Ancient Agora of Athens

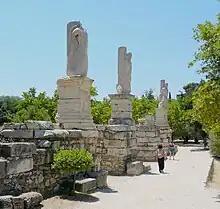
The entrance to the Odeon of Agrippa

In the 4th and 5th centuries, there was significant evidence of women being innkeepers and merchants selling their products in the market of the Athenian agora. Some of the products they sold included fruits, clothes, pottery, religious and luxury goods, perfume, incense, purple dye, wreaths, and ribbons.